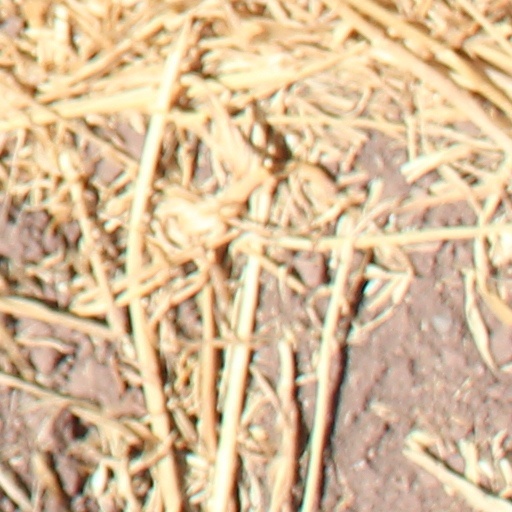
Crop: wheat